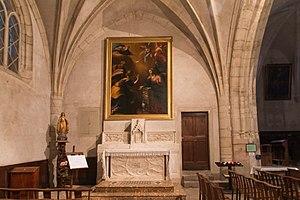
L'église Saint-Pierre est une église située à Joyeuse, en France.